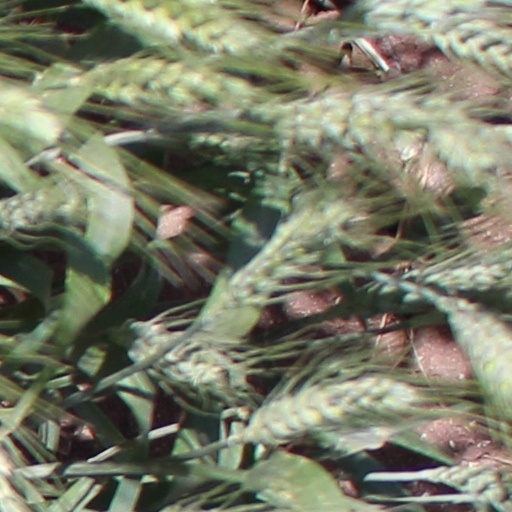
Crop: wheat